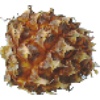
Label: Pineapple Mini 1